James P. Bagian

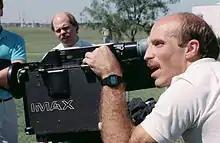
Bagian training to use the IMAX camera prior to STS-29.

Bagian first flew on the crew of STS-29, which launched from Kennedy Space Center, Florida, aboard the Orbiter "Discovery", on March 13, 1989. During this highly successful five-day mission, the crew deployed a Tracking and Data Relay Satellite and performed numerous secondary experiments, including a Space Station "heat pipe" radiator experiment, two student experiments, a protein crystal growth experiment, and a chromosome and plant cell division experiment. Bagian was the principal investigator and performed Detailed Supplementary Objective 470 which described, by the use of transcranial Doppler, the changes of cerebral blood flow and its relationship to Space Adaptation Syndrome (SAS) and Space Motion Sickness (SMS).